Brittany Gibson

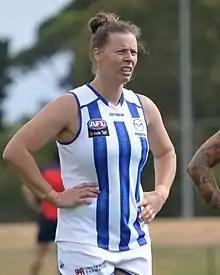
Gibson with North Melbourne in January 2019

Brittany Gibson (born 18 April 1992) is an Australian rules footballer who played in the AFL Women's for Brisbane between 2017 and 2018 and for North Melbourne between 2019 and 2022 (S6).